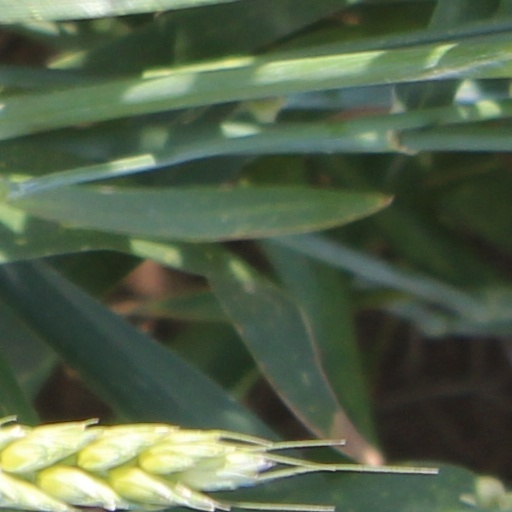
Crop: wheat